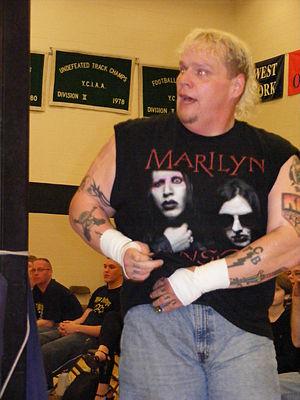
Brian Knighton plus connu sous le nom d'Axl Rotten est un catcheur américain. Il est principalement connu pour son travail à l'Extreme Championship Wrestling et à l'Independent Wrestling Association Mid-South.